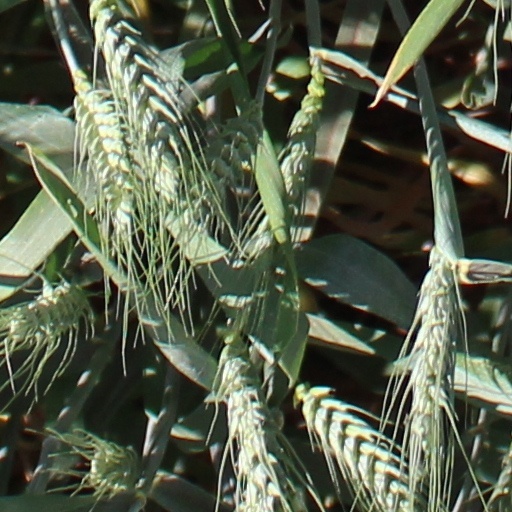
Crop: wheat